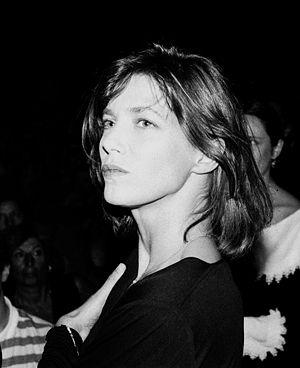
La chanteuse et actrice Jane Birkin au Festival du cinéma américain de Deauville (Normandie, France) le 12 septembre 1985.
Cette liste regroupe les personnes nées à Londres.
Jane Birkin, née le 14 décembre 1946 dans le quartier de Marylebone à Londres, est une actrice et chanteuse britannique, francophone, installée en France depuis la fin des années 1960, puis naturalisée française.
La Fédération internationale pour les droits humains est une organisation non gouvernementale fédérative dont la vocation est d’agir concrètement pour le respect de tous les droits énoncés dans la Déclaration universelle des droits de l'homme de 1948 – les droits civils et politiques comme les droits économiques, sociaux et culturels.